Peters Canyon

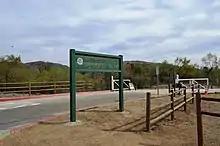
Peters Canyon Regional Park

Peters Canyon Regional Park is a regional park within the Orange County Regional Parks System in California. The park contains 354 acres of southern California wildlife, including coastal sage shrub, riparian, freshwater marsh, and grasslands, and is located within the boundaries of both Orange, California and Tustin, California. Peters Canyon was given to this city in 1992 by the Irvine Company who had used it previously for cattle grazing. The canyon is lined with a residential area on one side and open hills on the other. This canyon is commonly used by hikers, mountain bikers, and equestrians because of the trails that circumvent the 50 acre man-made lake, which was constructed by the Irvine Company in 1931, on the interior of the plot. The regional park is open from 7:00 AM to sunset every day of the week, save for the chance of rain or hazardous conditions, in which case the park will be closed for three days following the particular occurrence.